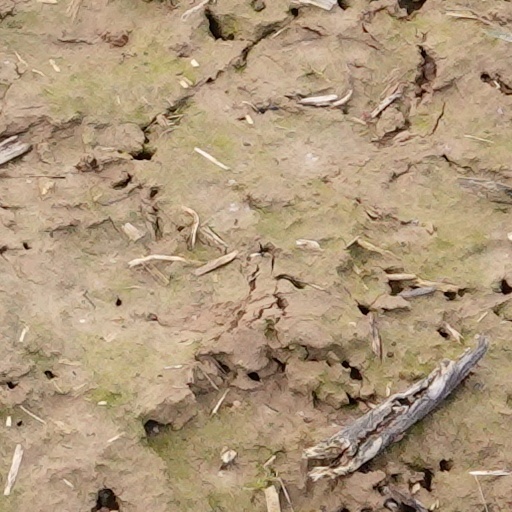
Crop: wheat